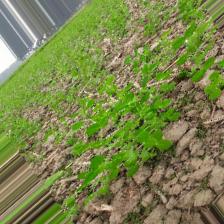
Label: Normal